Löwenstein-Wertheim

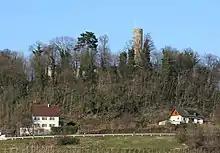
Ruins of Löwenstein Castle

Georg Ludwig survived his only son, with this line becoming extinct. His daughter and heiress Maria Christina of Löwenstein-Scharffeneck (1625–1673) married Gabriel Oxenstierna, Count of Korsholm and Vaasa (1619–1673). The further Counts of Korsholm and Vaasa were their descendants.